Brake

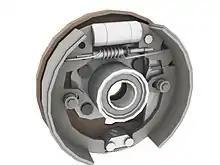
Rendering of a drum brake

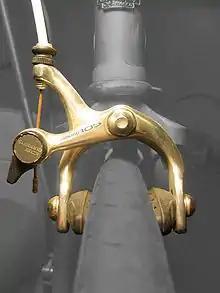
Single pivot side-pull bicycle caliper brake

Brakes may be broadly described as using friction, pumping, or electromagnetics. One brake may use several principles: for example, a pump may pass fluid through an orifice to create friction: